Roberta (2014 film)

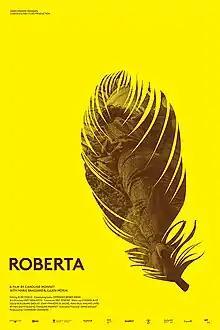
Poster of the movie

Roberta is a Canadian short drama film, directed by Caroline Monnet and released in 2014. The film stars Marie Brassard as Roberta, a housewife and mother who turns to drugs and alcohol to deal with the stultifying conformity of her suburban life.